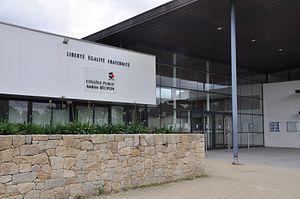
Collège Andrée Recipon Orgères
Orgères est une commune française située dans le département d'Ille-et-Vilaine en région Bretagne.